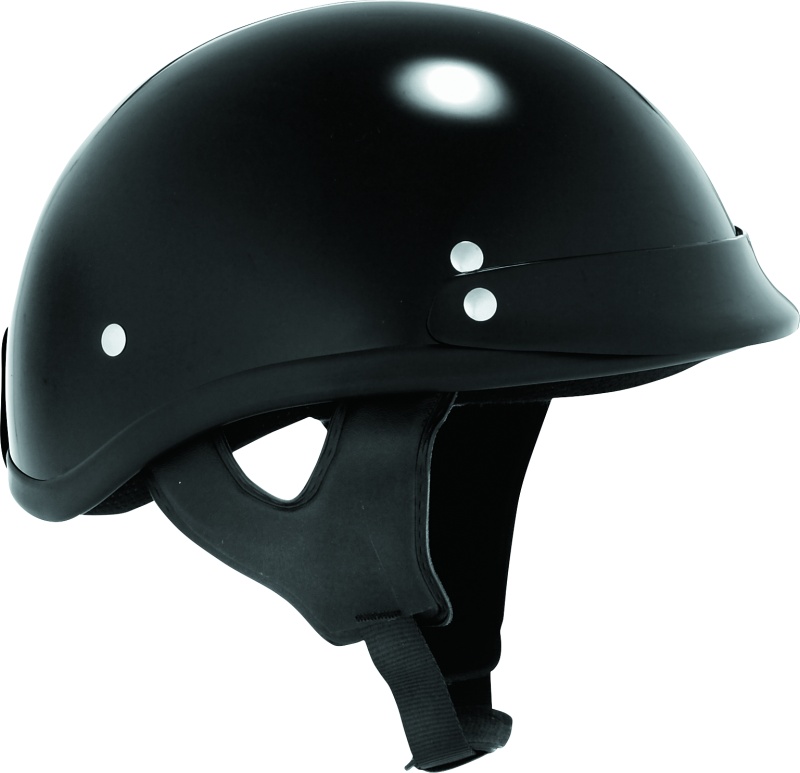
Skid Lids Traditional Helmet Black - XL
A contoured helmet with a low-profile fit. It features a Skid Lid™ Original with added visor, a thermoplastic alloy injected shell and D-ring retention straps. Covered ear straps for comfort.
Brand: Skid Lid
Category: Vehicles & Parts > Vehicle Parts & Accessories > Vehicle Safety & Security > Motorcycle Protective Gear > Motorcycle Helmets > Half Helmets